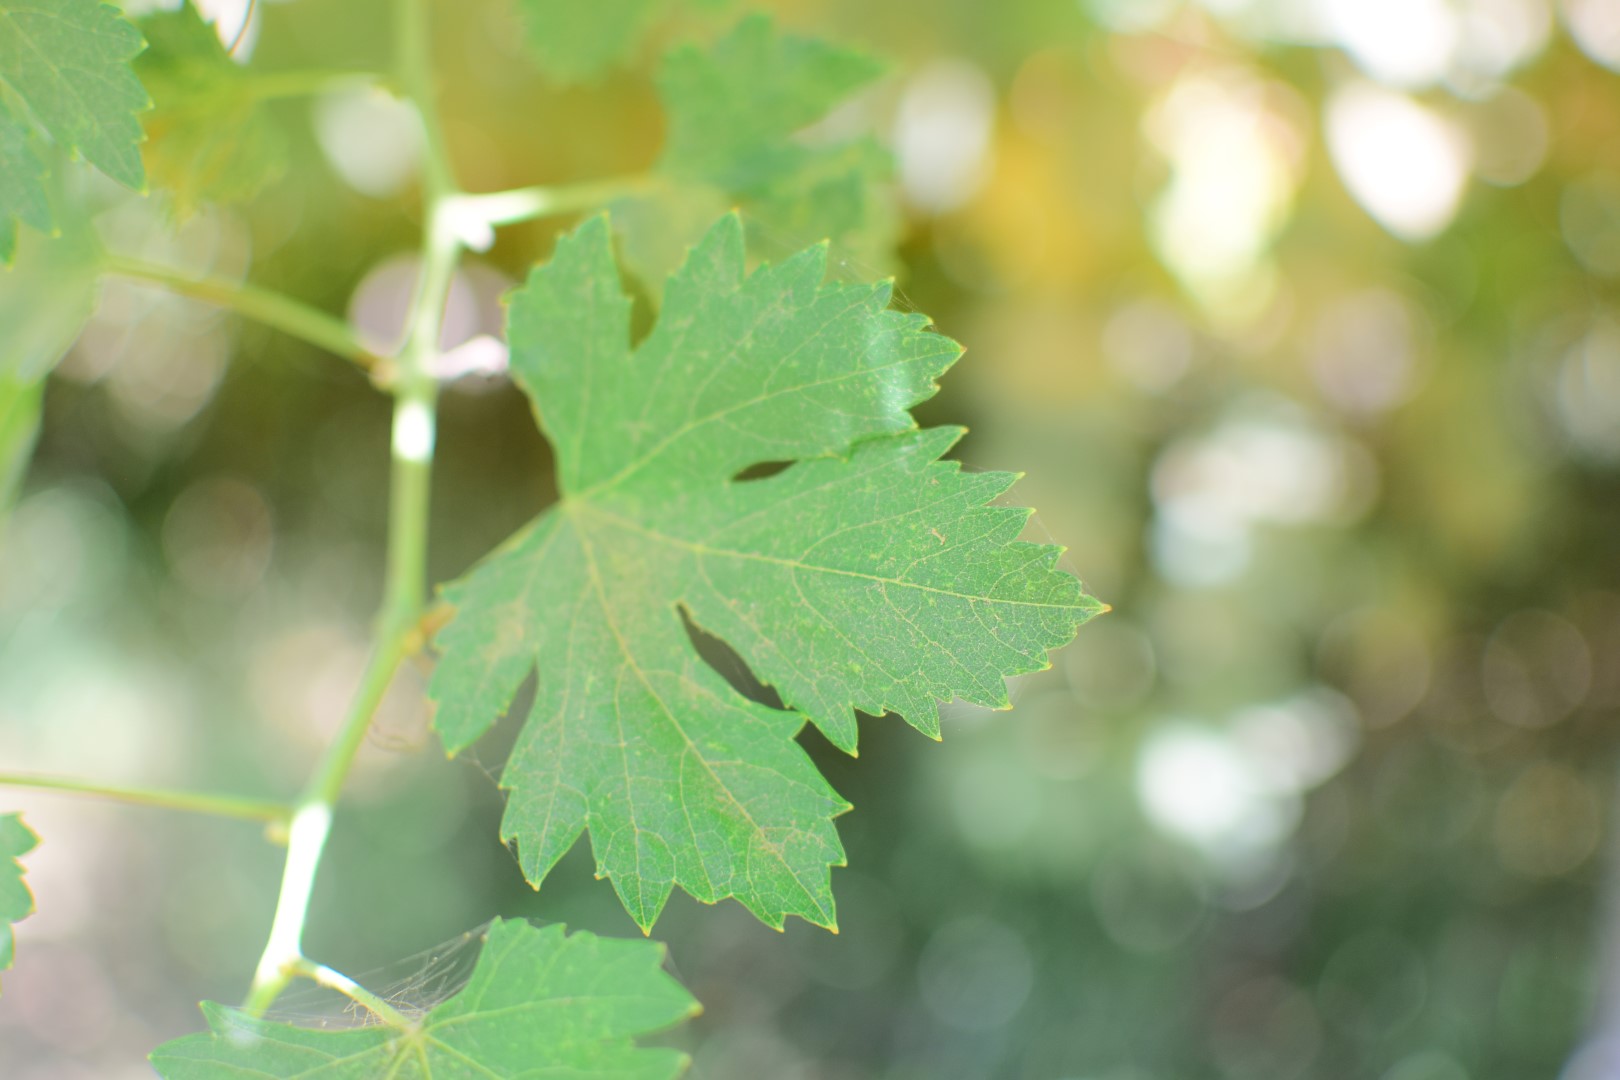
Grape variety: Halawani